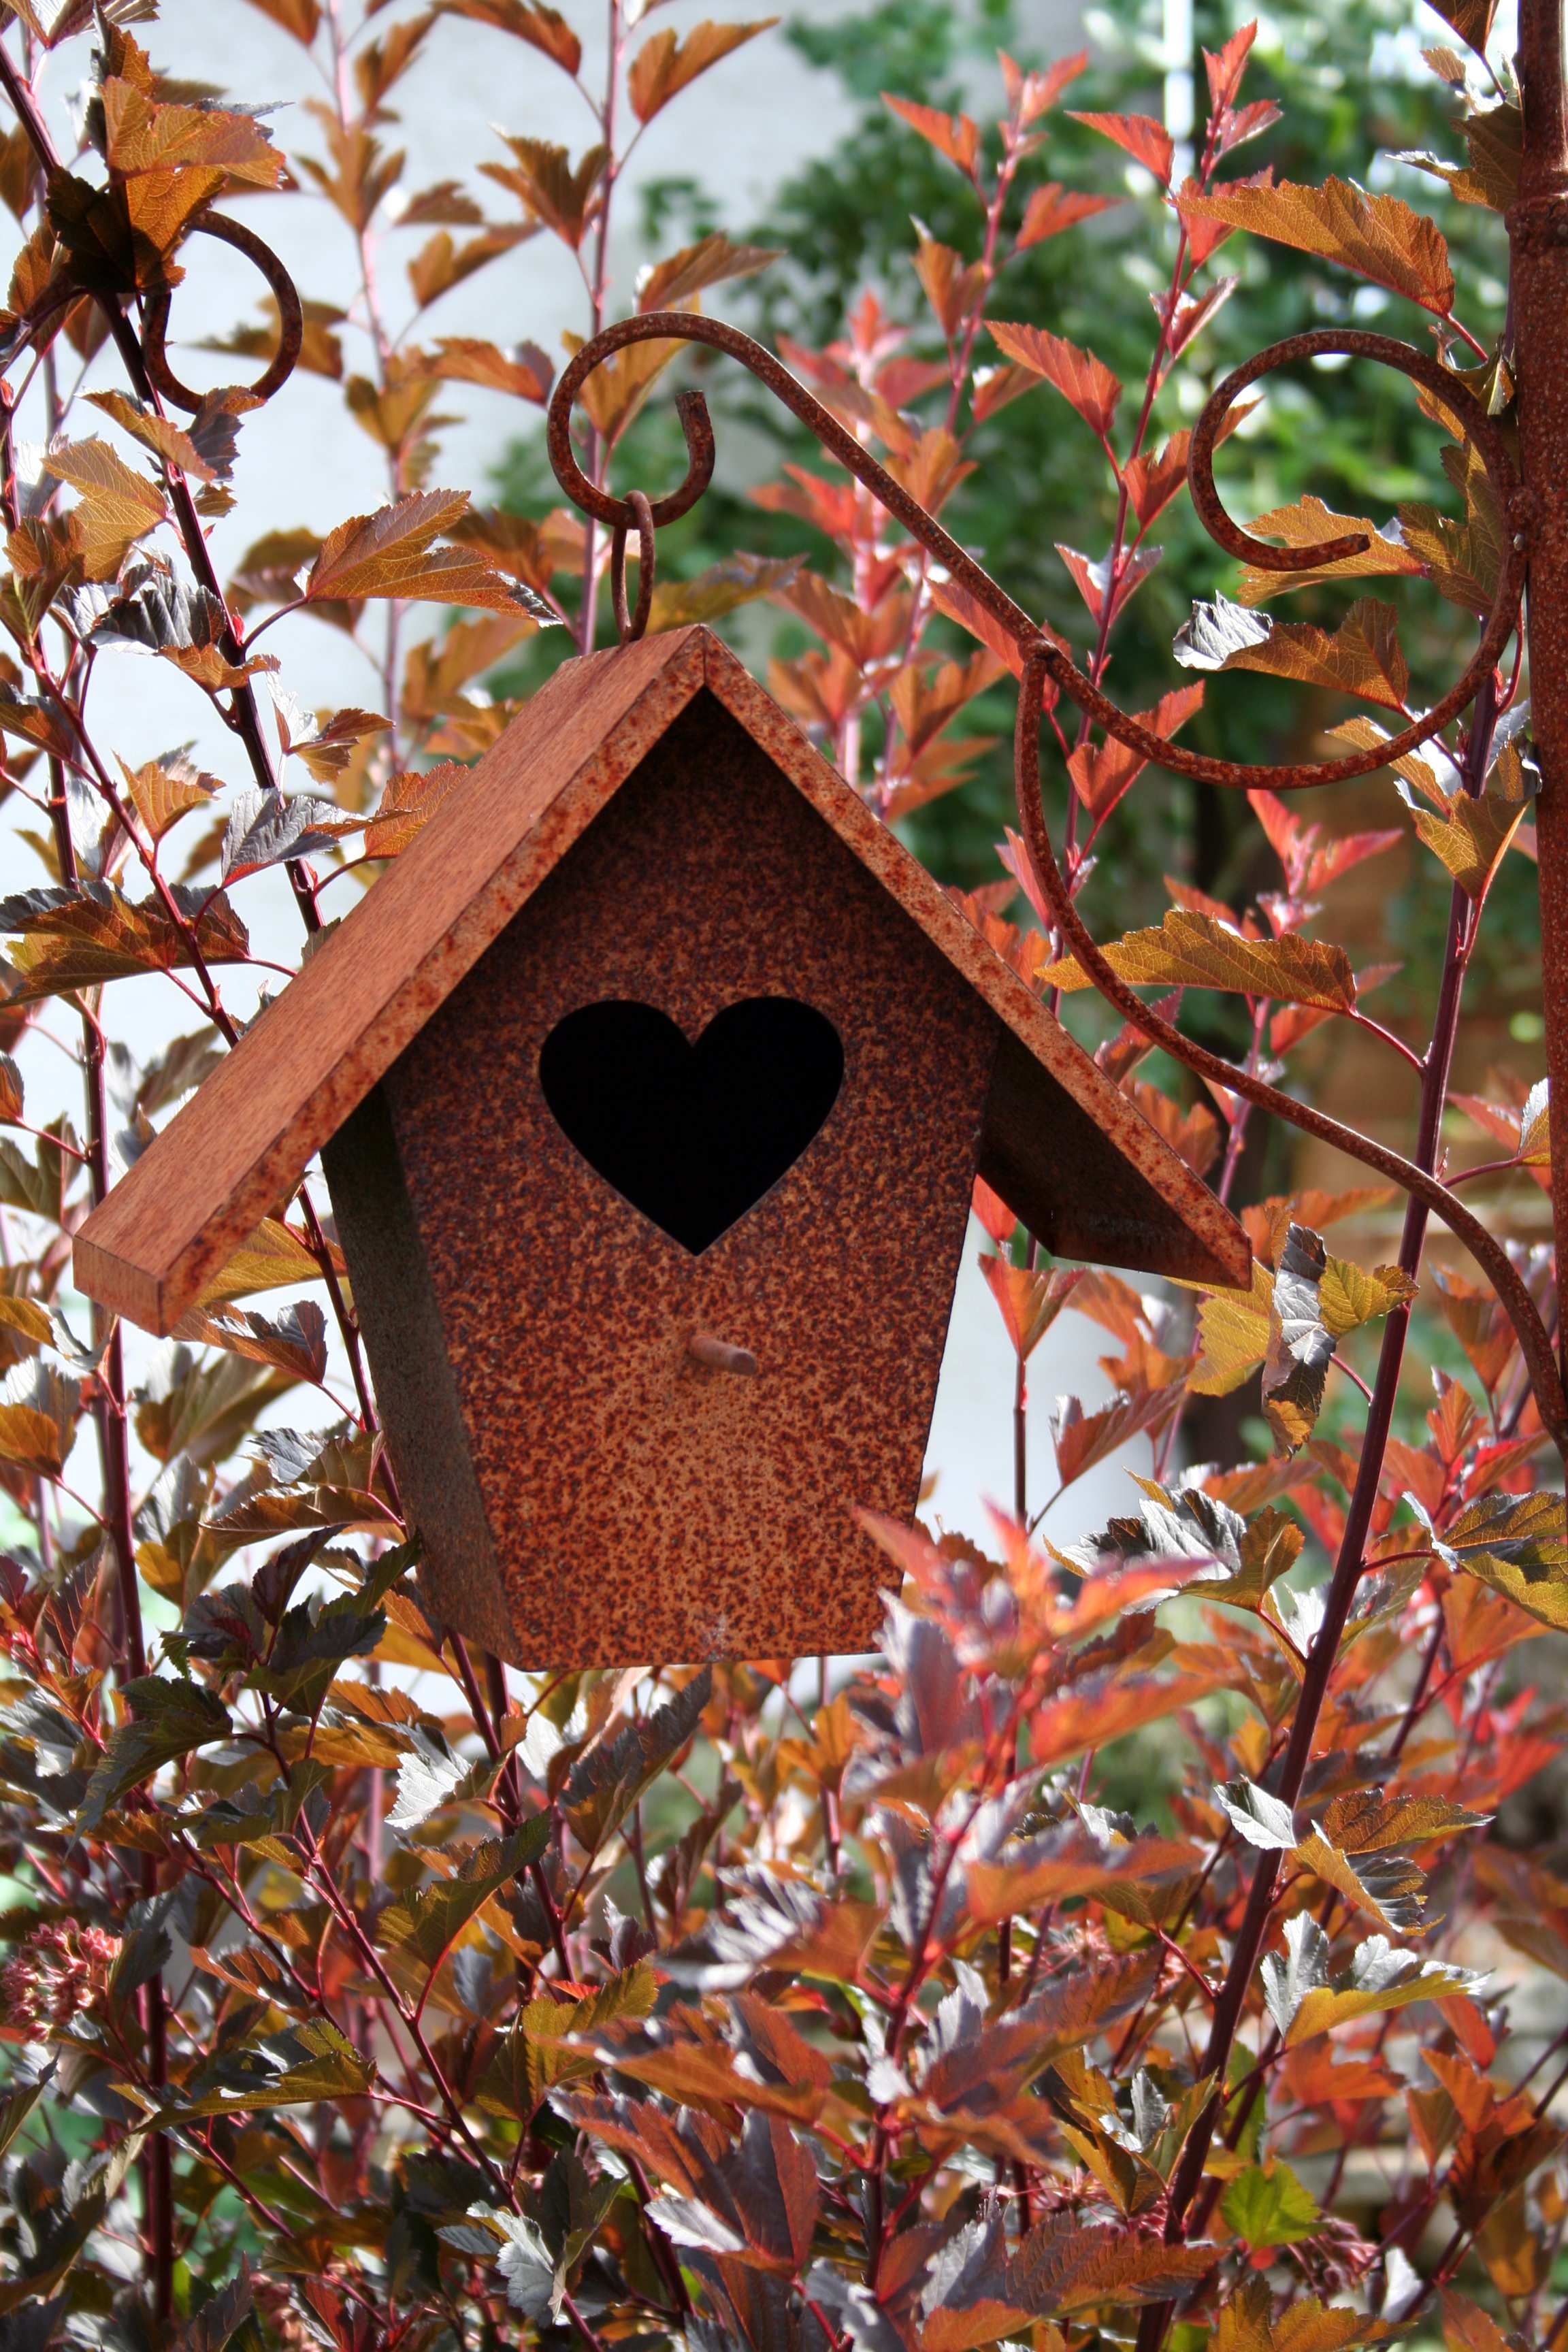
tree, branch, leaf, flower, love, heart, decoration, autumn, metal, brown, romantic, botany, season, leaves, relationship, iron, mood, stainless, bird feeder